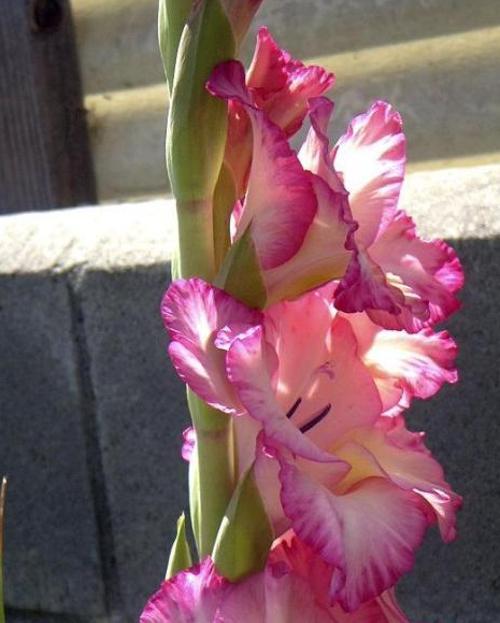
Label: sword lily